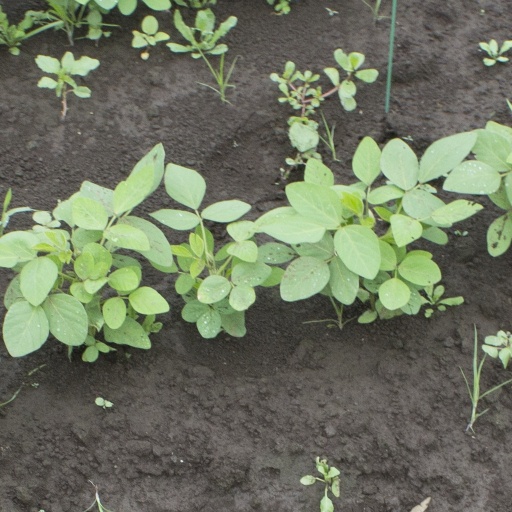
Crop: soybean